Cape dwarf chameleon

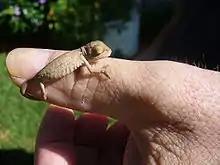
Juvenile Cape dwarf chameleon

Direct sunlight is a prerequisite for cold-blooded reptiles like chameleons. Chameleons also require vegetation for a habitat—preferably with foliage they can easily grasp with their small claws, and perch on. Therefore, most suitable are bushes and small trees with some fine foliage or thin twigs for climbing. Favoured local shrub species include: Restio reeds, daisy bushes, Leonotis bushes, Cape Honeysuckle, Plumbago, Bitou bushes, Psoralea pinnata and many others. Favoured trees are those which provide low and accessible foliage, such as Karee trees, Willows, Pepper trees, Virgilia and others.